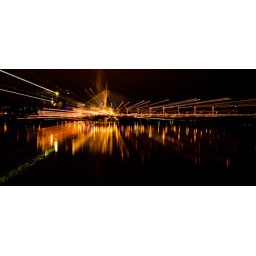
bridge over red river, winnipeg MERV3414